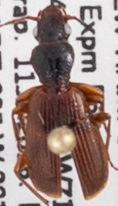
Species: Cymindis neglecta
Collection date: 2018-07-11
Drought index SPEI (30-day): -0.288
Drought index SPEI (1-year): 0.048
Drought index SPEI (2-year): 0.39